IBM IntelliStation

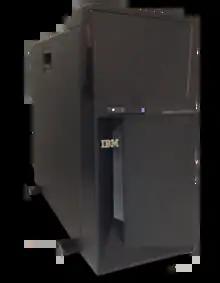
IBM IntelliStation POWER 185

IBM POWER processor based workstations. The POWER 185 and 285 models were the last Power-based workstations from IBM, having been discontinued on 2 January 2009.